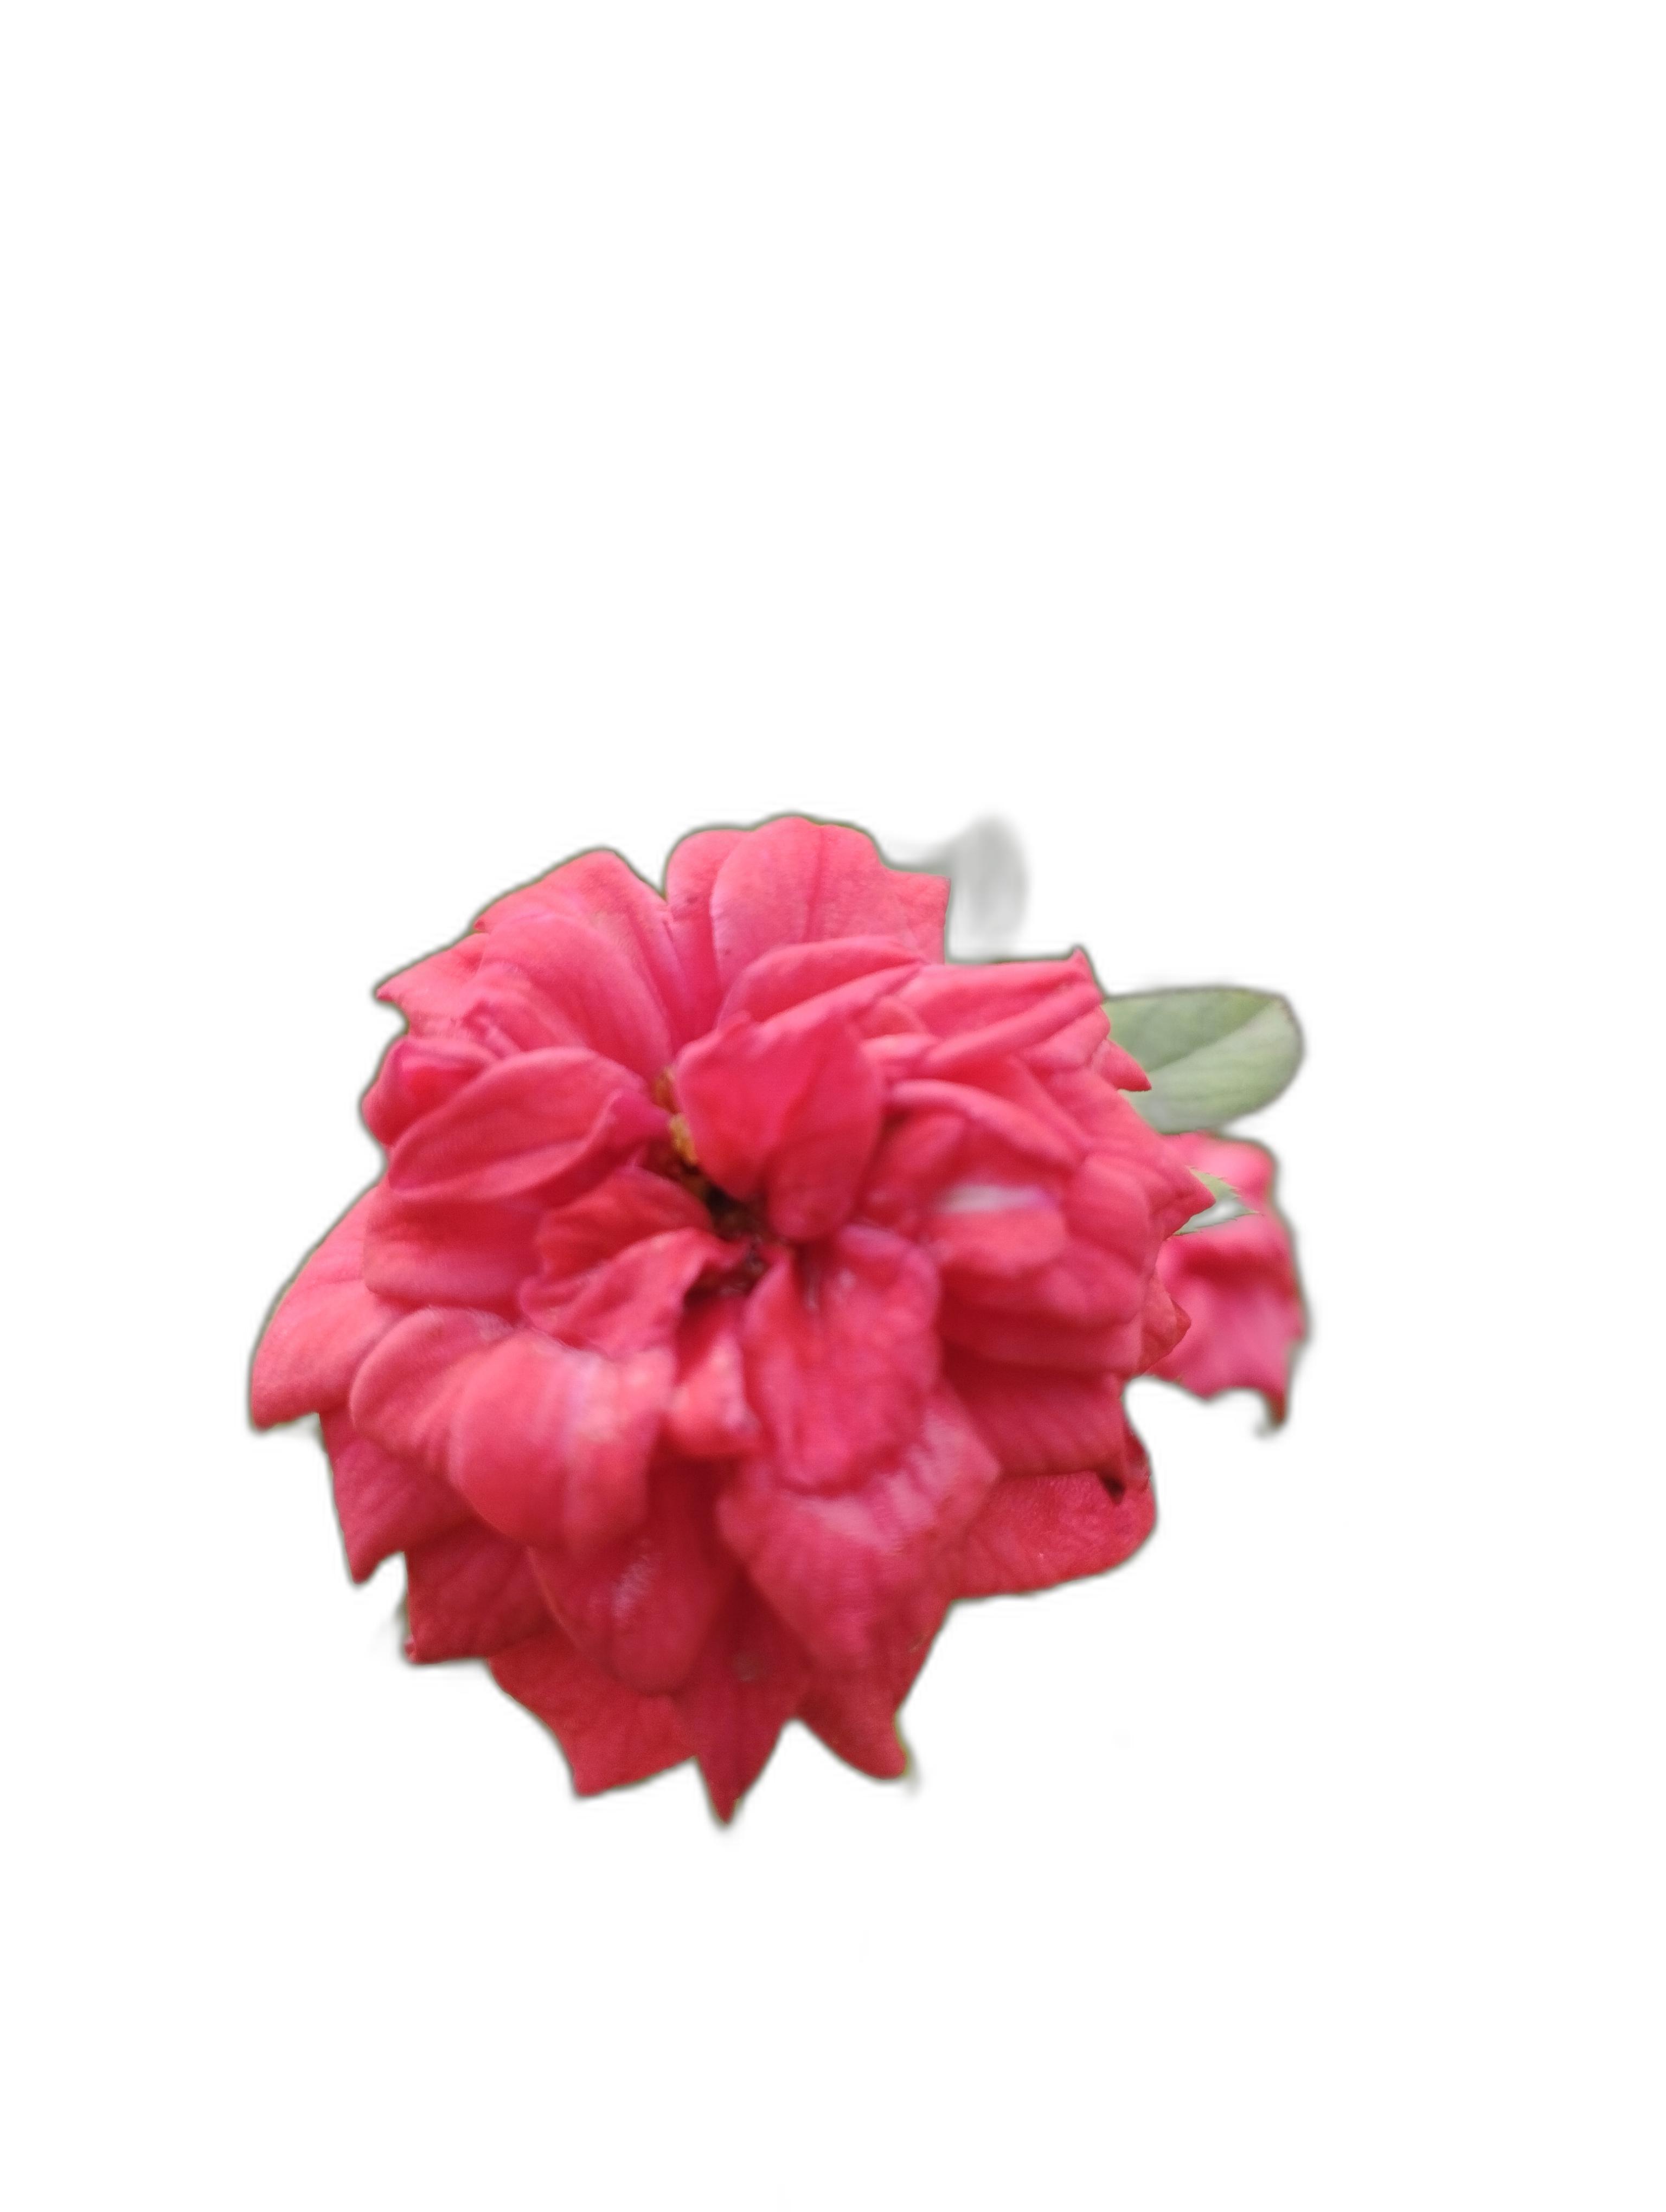
Label: Rose